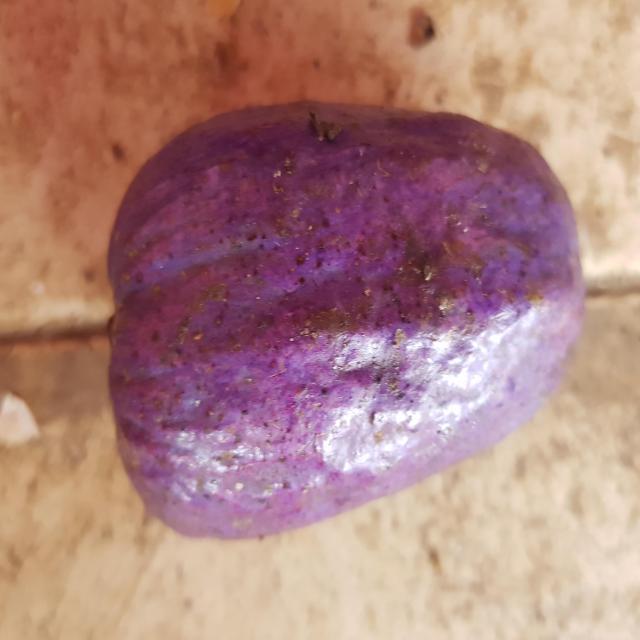
Plum grade: unaffected